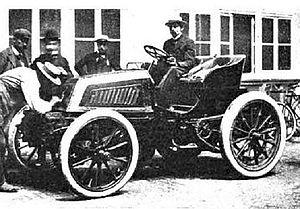
Alfred Levegh vainqueur de Paris-Toulouse-Paris 1900 sur Mors à pneus Michelin, Histoire de l'automobile, Pierre Souvestre, éd. H. Dunod et E. Pinat, 1907 (ASIN B001BPBE58) p.484 (reprise d'une photographie de Motor Review)
Les Jeux olympiques de 1900, officiellement nommés Jeux de la IIᵉ olympiade, sont la deuxième édition des Jeux olympiques modernes. Ils ont lieu à Paris en France du 14 mai au 28 octobre 1900 dans le cadre de l'Exposition universelle. La décision d'organiser les Jeux de 1900 à Paris est prise lors du Iᵉʳ congrès olympique qui a lieu en 1894. Une concurrence se développe après les Jeux de 1896 entre d'un côté Pierre de Coubertin, président du Comité international olympique, qui veut organiser les Jeux de la IIᵉ olympiade à Paris mais qui ne réussit pas à mettre en route son projet, et de l'autre Alfred Picard, commissaire général de l'Exposition universelle, qui veut organiser des « concours internationaux d'exercices physiques et de sports ». L'instance dirigeant alors le sport en France, l'Union des sociétés françaises de sports athlétiques, penche finalement en novembre 1898 pour les concours de l'Exposition plutôt que pour les Jeux de Coubertin. Ce dernier est alors obligé au printemps 1899 d'accepter le compromis que suggère l'USFSA : « Les concours de l'Exposition tiennent lieu de Jeux olympiques pour 1900 et comptent comme équivalent de la deuxième olympiade.
Paris-Toulouse-Paris est une course automobile organisée par l'Automobile Club de France en 1900. Elle est considérée comme étant le Vᵉ Grand Prix automobile de l'ACF.